Battle of Grozny (1994–1995)

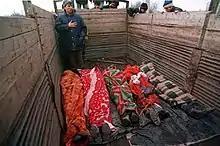
Dead bodies on a truck in Grozny

On 7 January, Orthodox Christmas, the Russians concentrated their assault on the Chechen Presidential Palace, a large, concrete structure built in Soviet times as the local Chechen Communist party headquarters, including a blast shelter underneath. It was defended by 350 Chechen full-time fighters and an estimated 150 part-time militiamen.